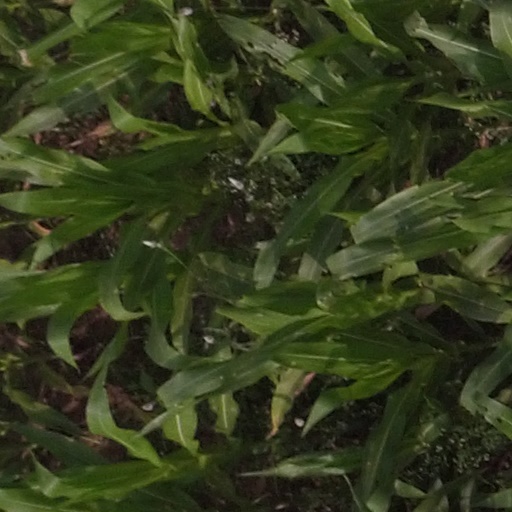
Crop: maize; corn